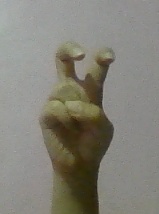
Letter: toot